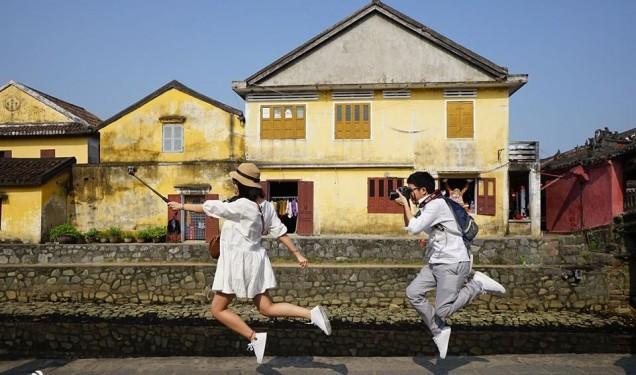
nam thanh niên đang chụp hình cô gái đang nhảy lên